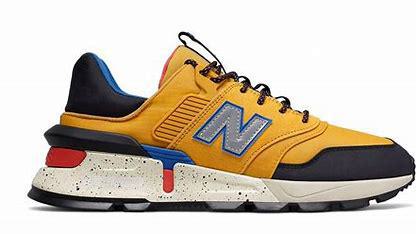
Brand: New
Model: Balance New Balance 997 Marathon